Tina Desai

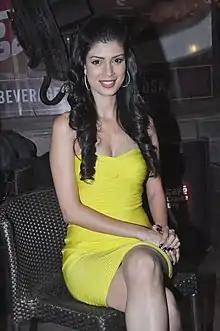
Desai at the Mumbai Promotion of "Table No.21" in 2012

Tina Desai is an Indian actress and model who works in both Indian and international projects. She debuted with the 2011 thriller "Yeh Faasley", before making her foreign debut in 2012 in the comedy-drama "The Best Exotic Marigold Hotel". She is also known for her main role in the Netflix series "Sense8".